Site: brandenburg
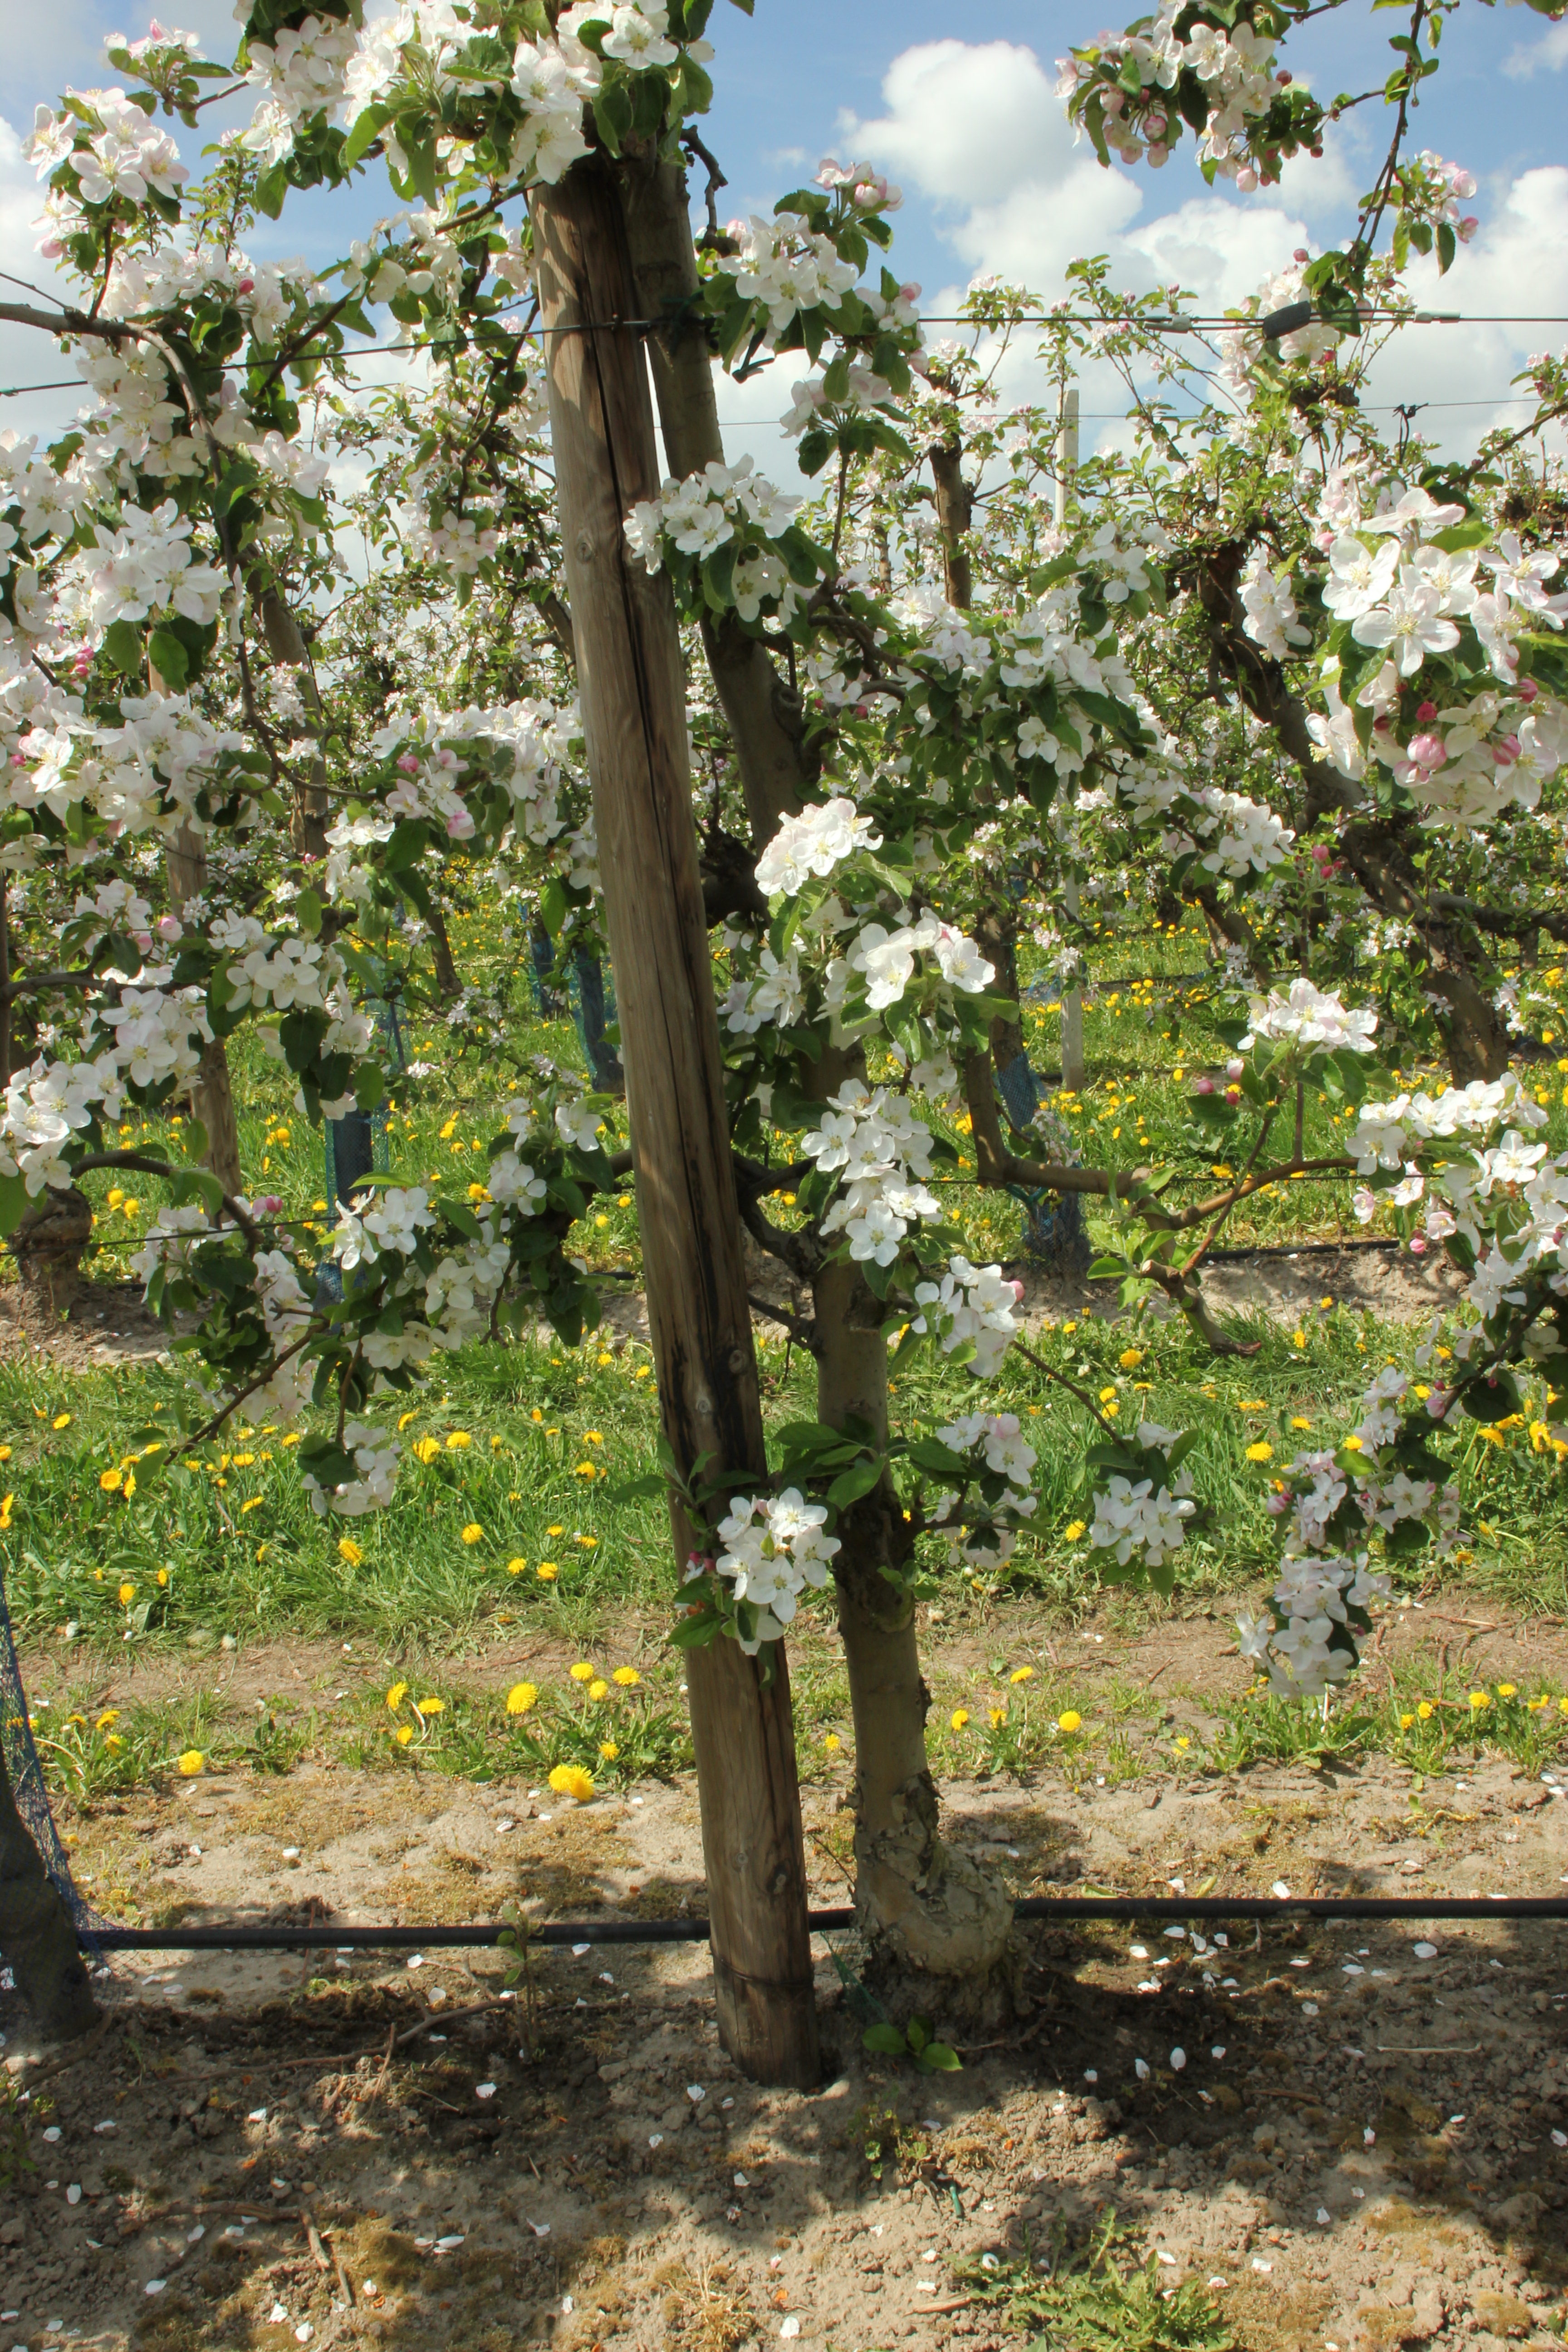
Growth stage (BBCH 65): Flowering